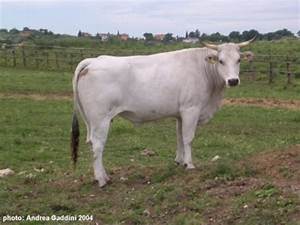
Label: mucca